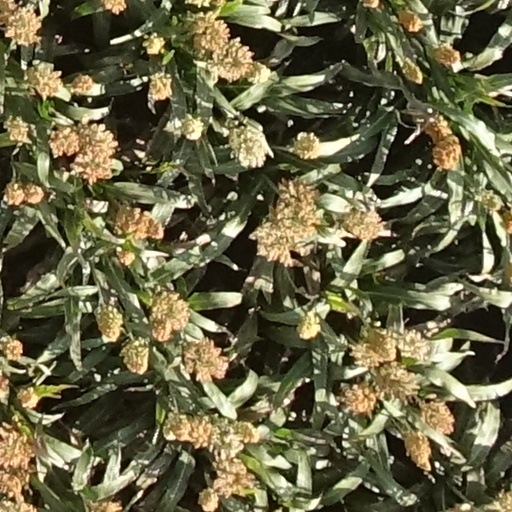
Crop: sorghum